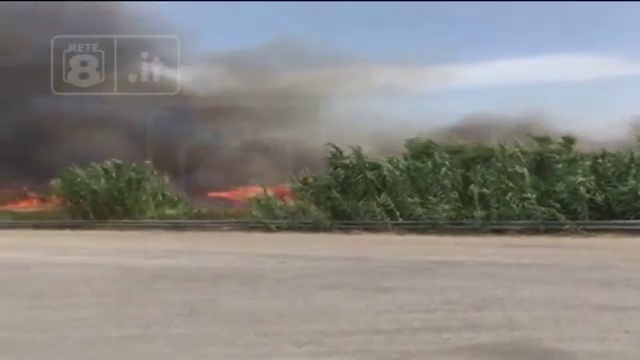
Fire: yes
Smoke: yes